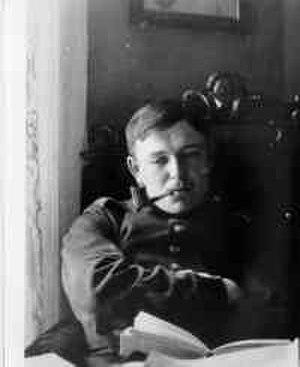
August Macke, né le 3 janvier 1887 à Meschede, mort le 26 septembre 1914 à Perthes-lès-Hurlus, est un peintre expressionniste allemand.